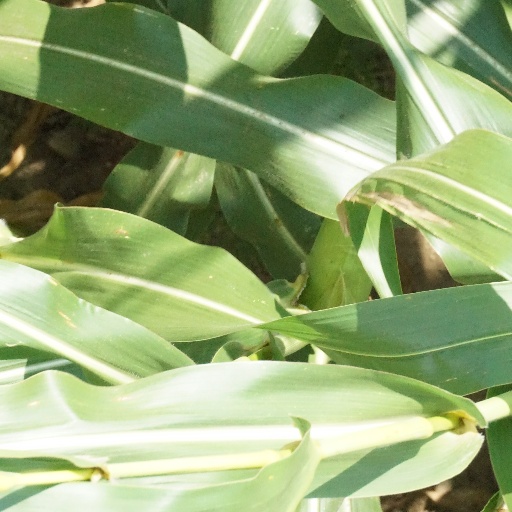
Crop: maize; corn